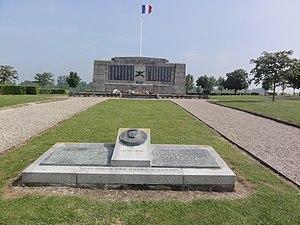
Le monument des chars d'assaut est mémorial national, situé sur le territoire de la commune de Berry-au-Bac dans l'Aisne, qui rend hommage à tous les équipages de chars d'assaut tombés au cours de la Première Guerre mondiale.
La liste des mémoriaux et cimetières militaires du département de l’Aisne répertorie les cimetières militaires, les mémoriaux ainsi que les stèles, plaques commémoratives et autres monuments qui honorent la mémoire des morts aux combats, des victimes de bombardements ou d’exactions de l'ennemi ainsi que celle de personnels de santé, de chefs militaires ou politiques pendant :
La liste des mémoriaux de la Première Guerre mondiale en France répertorie les monuments et mémoriaux ainsi que les stèles qui honorent la mémoire des morts aux combats, des victimes de bombardements ou d’exactions de l'ennemi ainsi que celle de personnels de santé, de chefs militaires ou politiques pendant la Grande Guerre. Cette liste de prend pas en compte les monuments aux morts communaux.